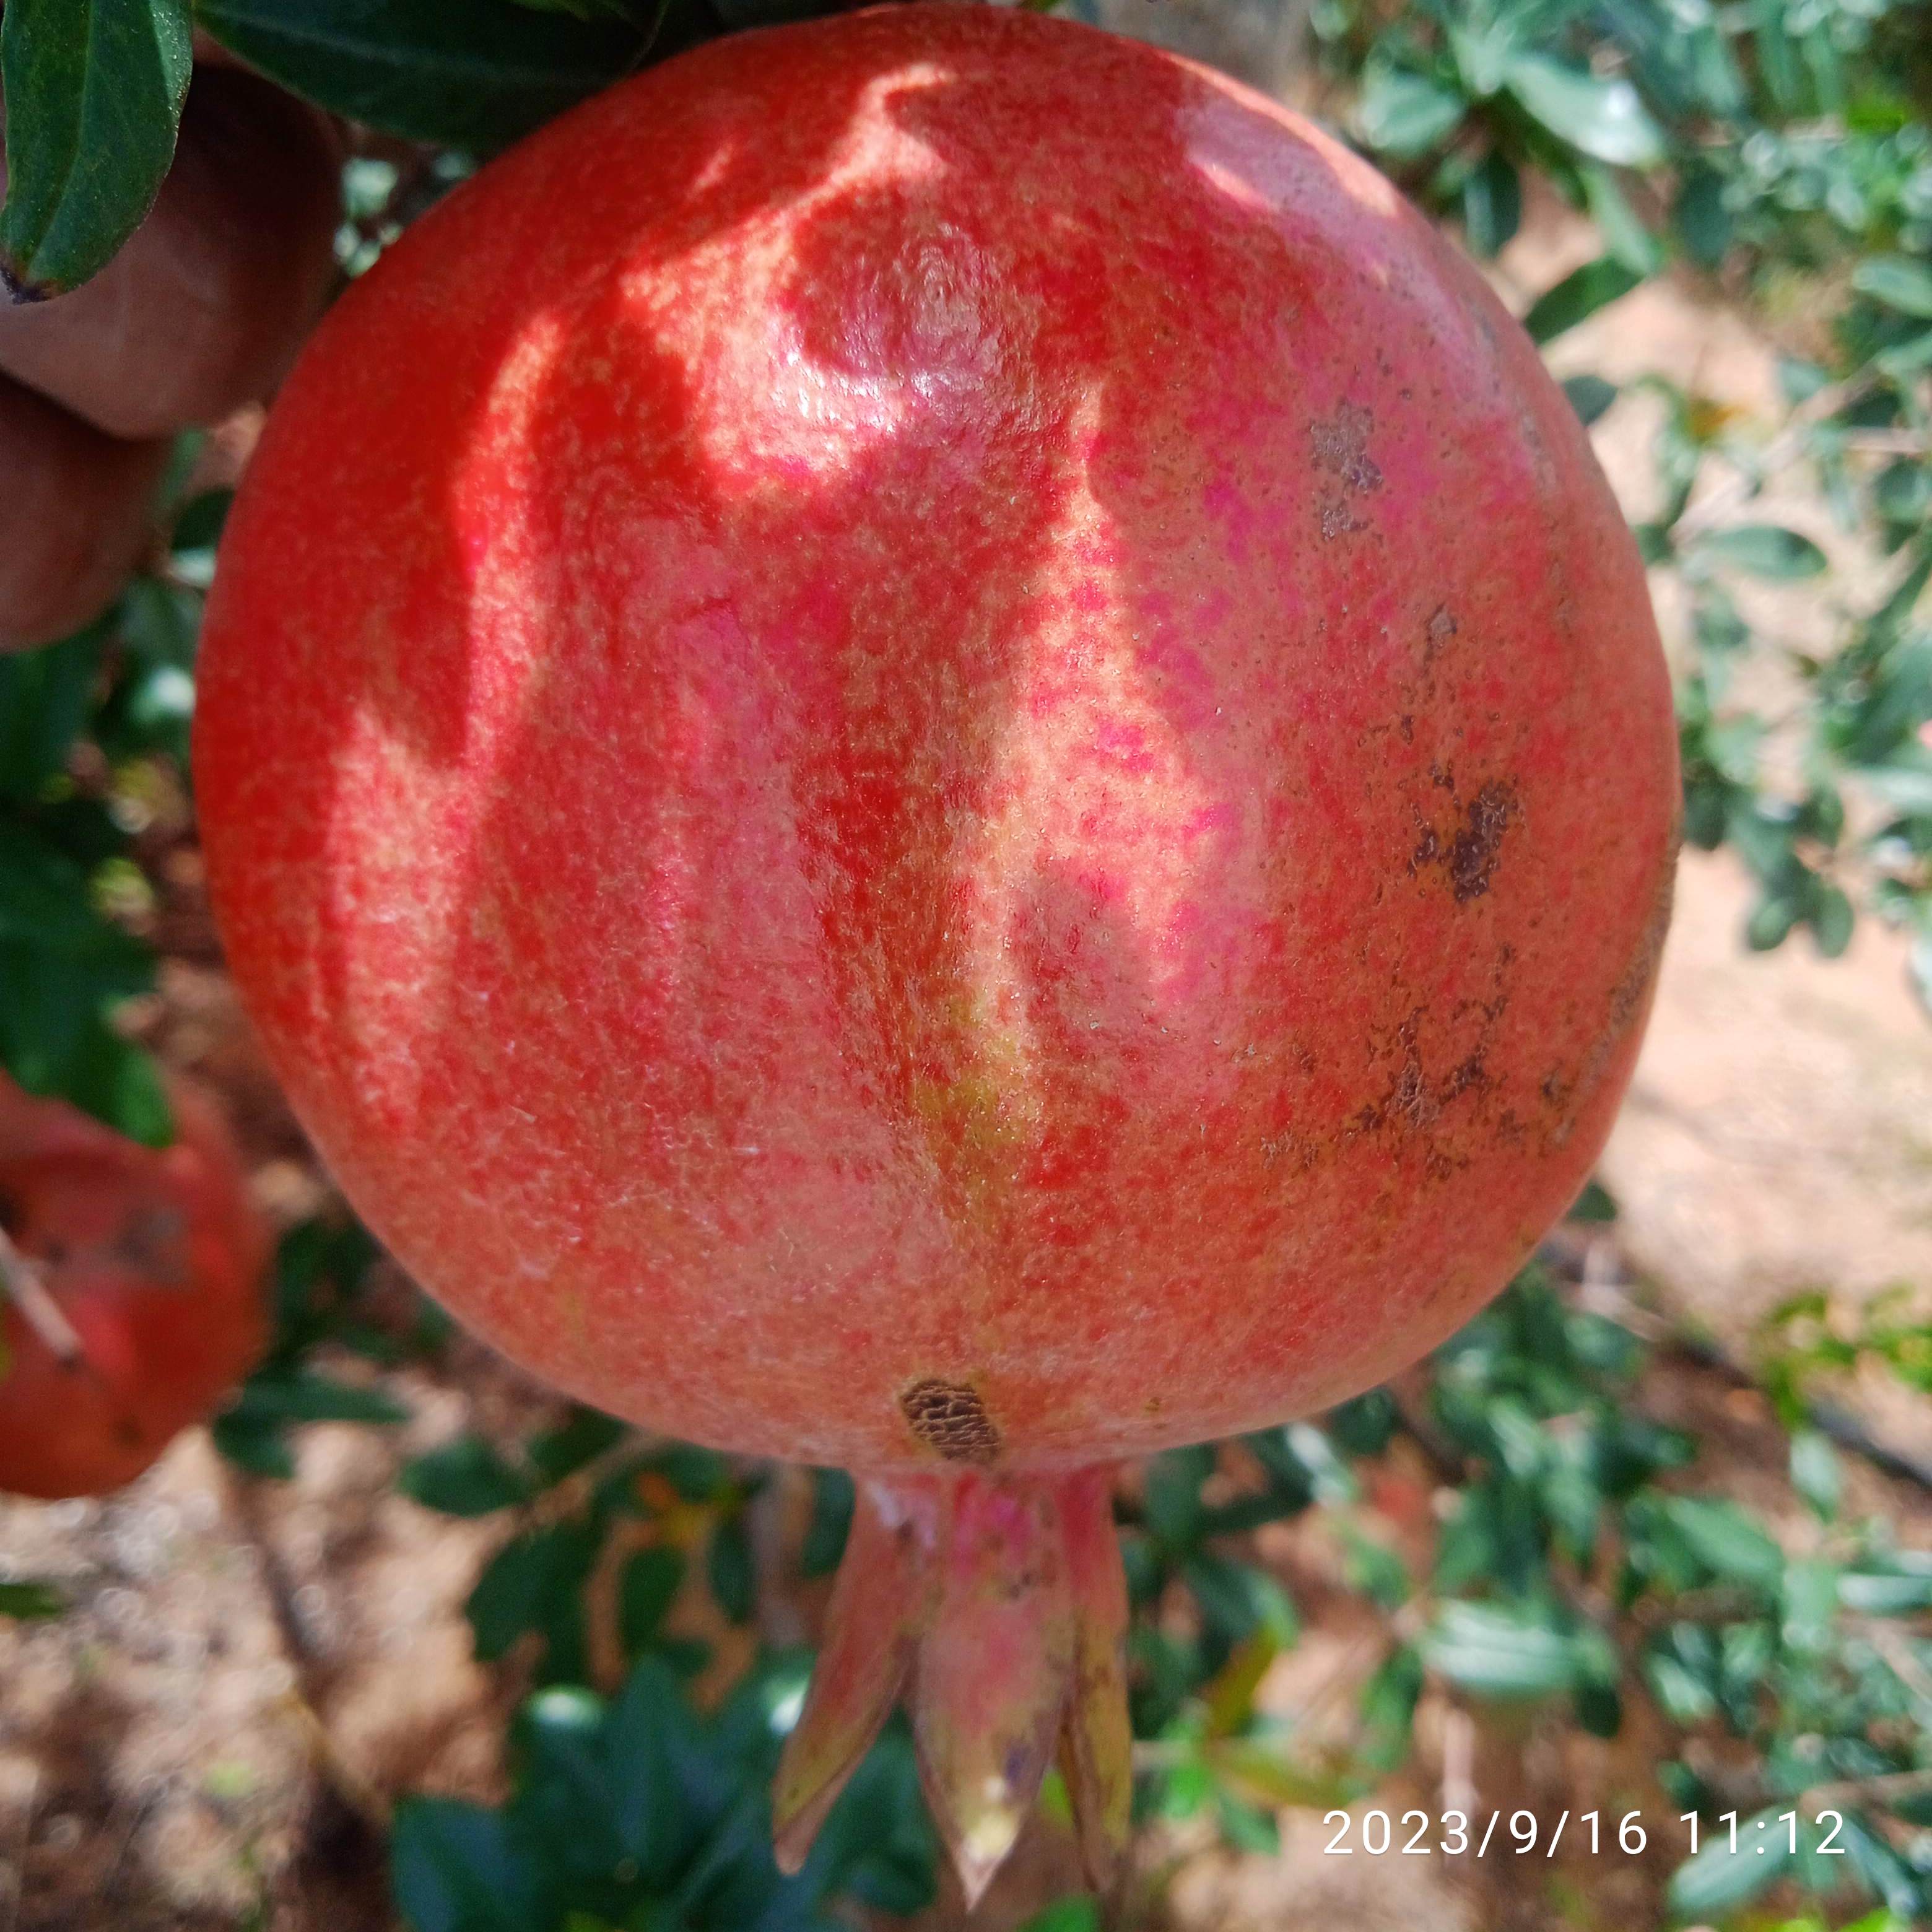
Label: Healthy